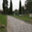
Label: road